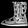
Label: Ankle boot